Ali Saleh (footballer)

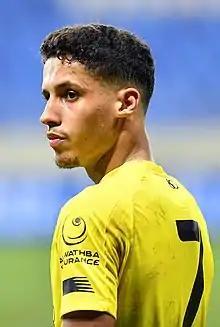
Saleh with Al-Wasl in 2019

Ali Saleh Ali Saleh Amro (born 22 January 2000), or simply Ali Saleh, is an Emirati professional footballer who plays for Emirati club Al Wasl and the United Arab Emirates national team.